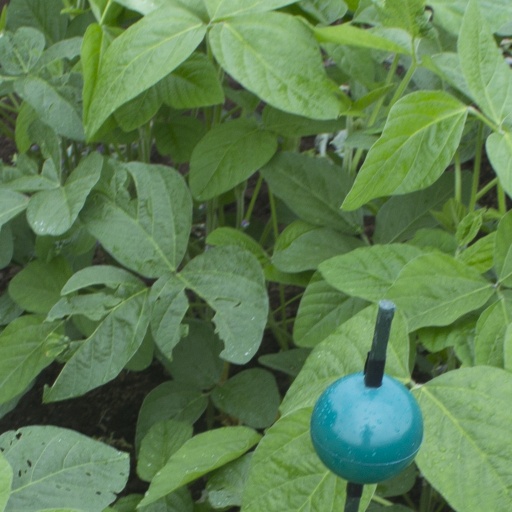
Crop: soybean